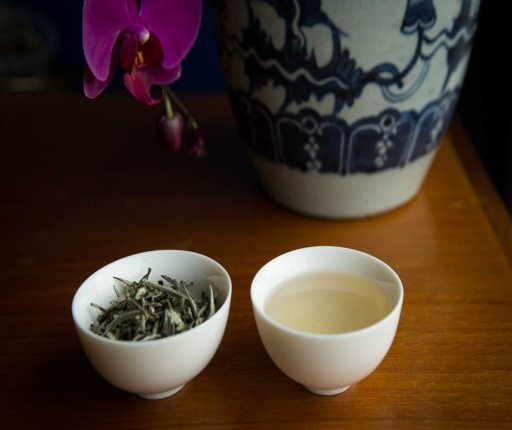
all you need to know about tea